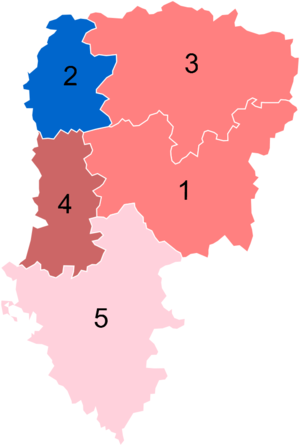
Résultats des élections législatives de l'Aisne en 2012
Cet article présente la liste des députés élus dans l'Aisne par législature depuis 1791. Le département de l'Aisne est divisé depuis 1988 en 5 circonscriptions législatives.